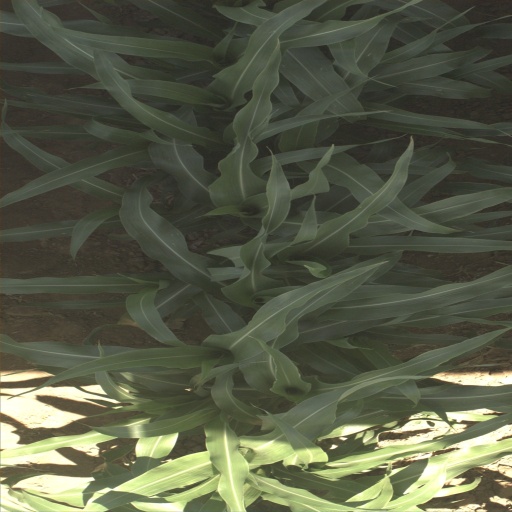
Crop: sorghum